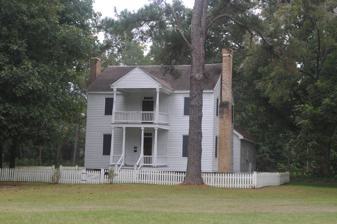
Building: Mill Prong
Country: United States of America
Year built: 1795
Historic house in North Carolina, United States United States historic place Mill Prong U.S. National Register of Historic Places Mill Prong, March 2007 Show map of North Carolina Show map of the United States Nearest city Red Springs, North Carolina Coordinates 34°54′20″N 79°17′17″W / 34.90556°N 79.28806°W / 34.90556; -79.28806 Area 118 acres (48 ha) Built 1795 ( 1795 ) Architectural style Federal NRHP reference No. 79001724 Added to NRHP December 13, 1979 Mill Prong House is a historic plantation house located near Red Springs , Hoke County, North Carolina . It was built in 1795 by Scottish immigrant John Gilchrist. Transfer of ownership and modifications Rear addition on Mill prong house The home was sold to Archibald McEachern, a fellow Scottish American , in 1834 and was expanded on the back side. The main section is a two-story, three-bay, Federal frame dwelling.  It is sheathed in weatherboard and has a gable roof.  It features a center bay, two-tier front porch. It was enlarged in the 1830s and in the fourth quarter of the 19th century.  Also on the property is the contributing McEachern family cemetery . Historic recognition and museum status It was listed on the National Register of Historic Places in 1979. The home now operates as a private museum supported by a non-profit preservation group with monthly open houses. References